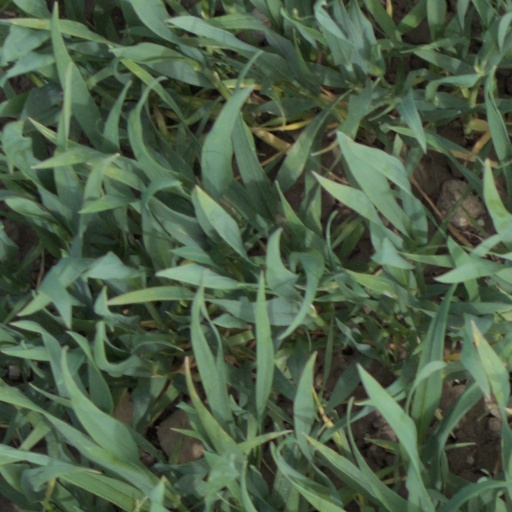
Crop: wheat